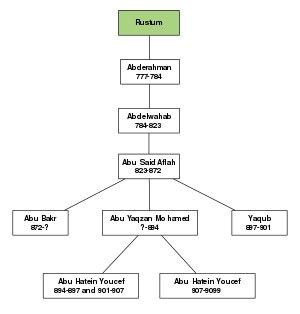
Les Rostémides, Rustamides ou Banû Rustam sont une dynastie ibadite ayant régné au Maghreb central depuis Tahert.